Bradbourne Hall

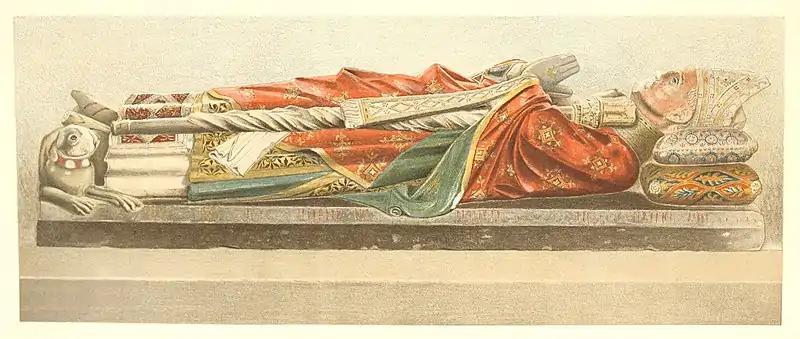
An archaeological illustration by Hartshorne of John de Sheppey's effigy, drawn by him whilst he was living at Bradbourne Hall in 1893.

The archaeologist, author and essayist Albert Hartshorne and his wife Constance Hartshorne were residents at Bradbourne Hall during the late 19th and early 20th century. Though the year in which they moved in remains unknown, "Kelly's Directory" (which recorded a history of the house) notes Hartshorne as the resident of Bradbourne Hall in 1891. Constance died there in 1901, and Albert would live at Bradbourne Hall until his death in 1910.